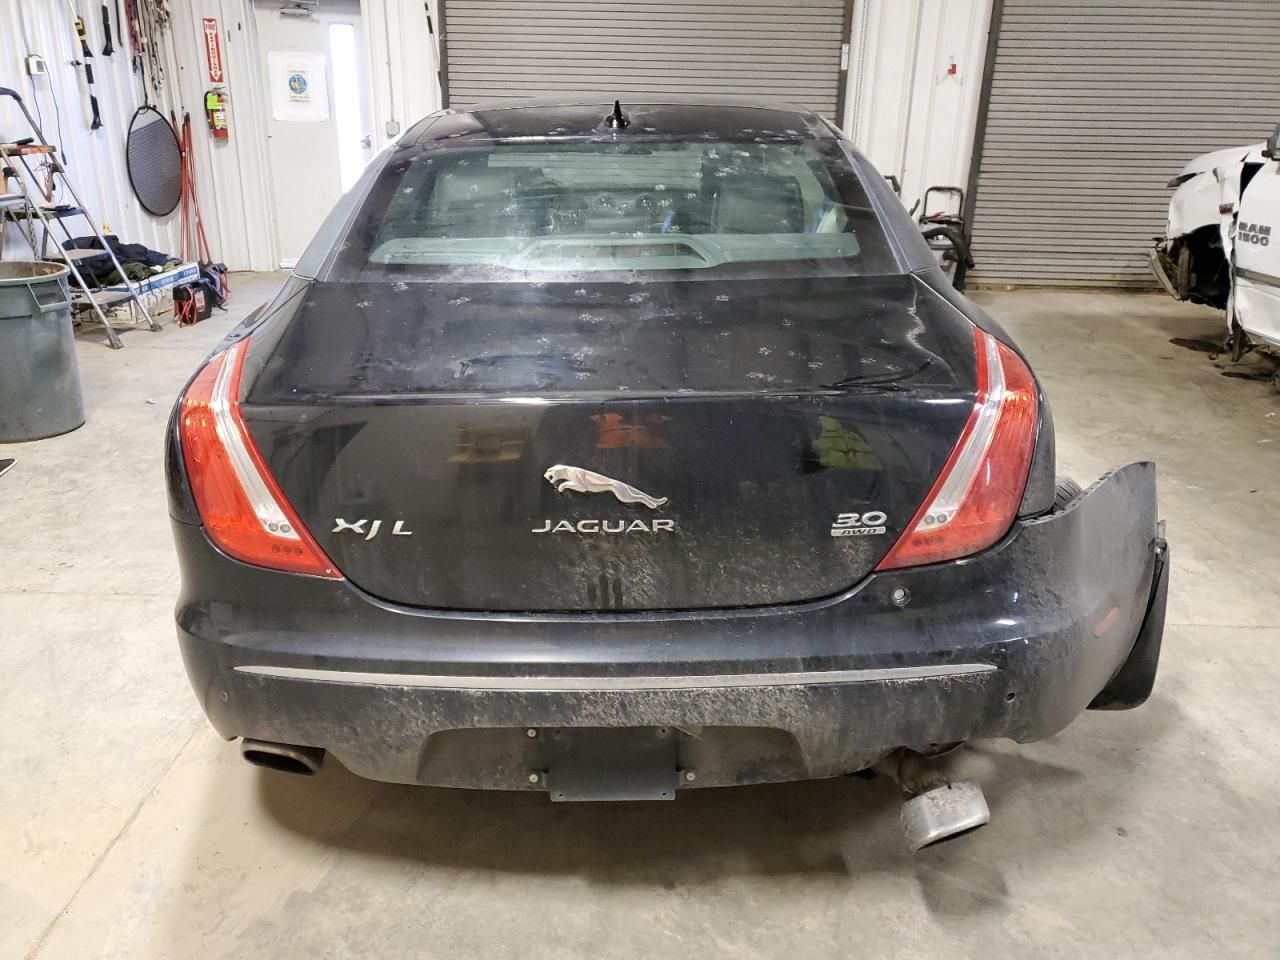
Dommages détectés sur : pare-choc arrière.
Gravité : majeur